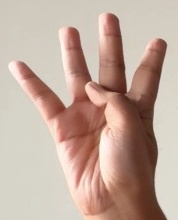
ASL sign: 4